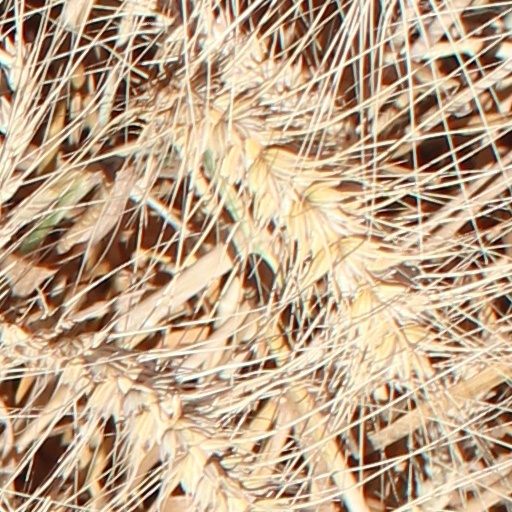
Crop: wheat